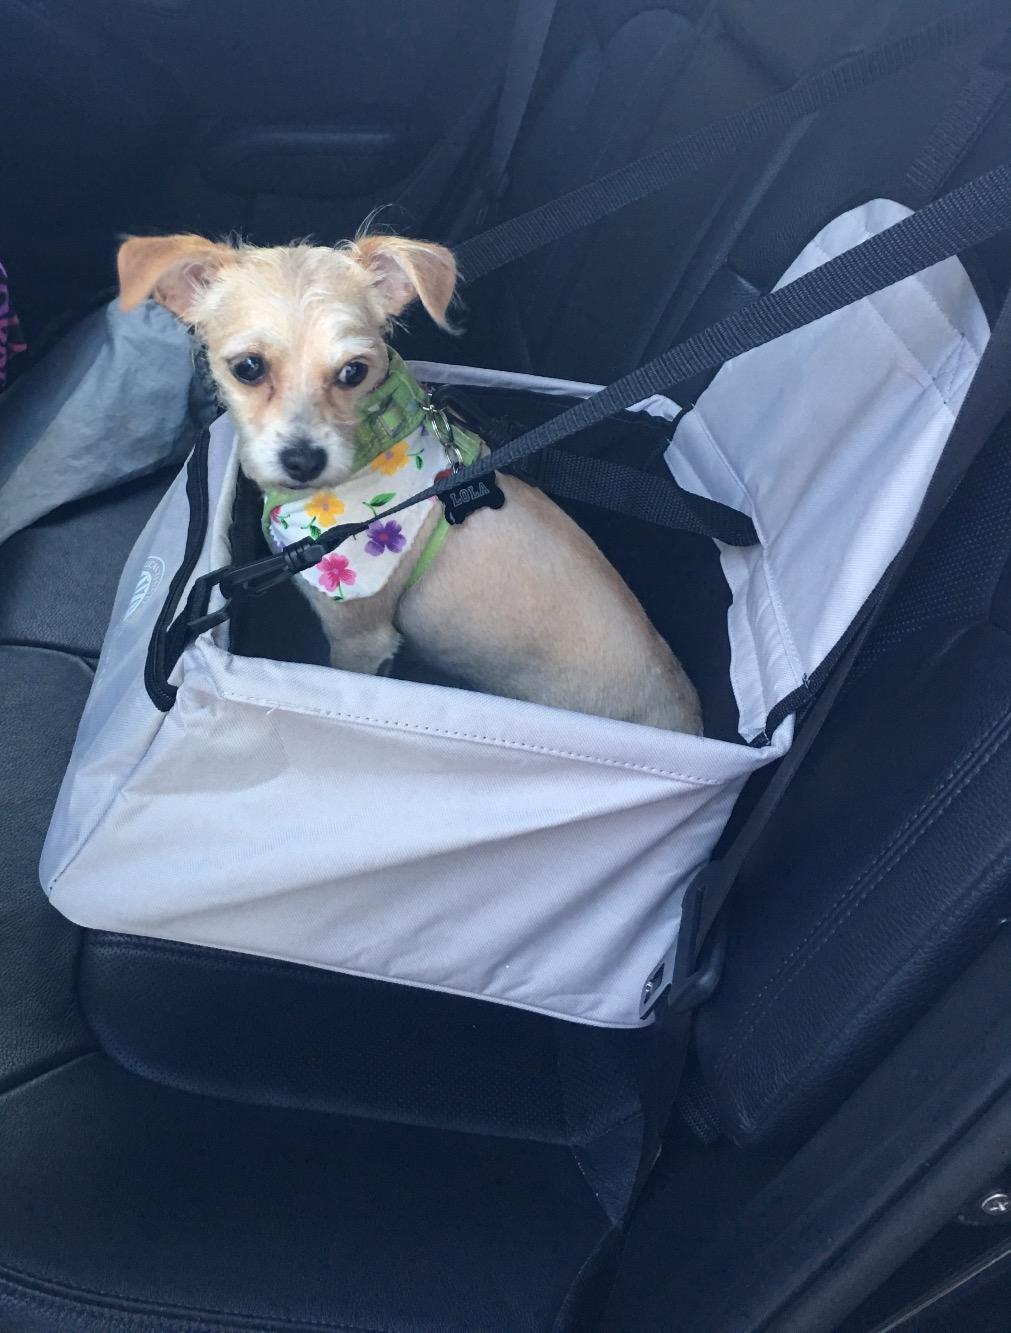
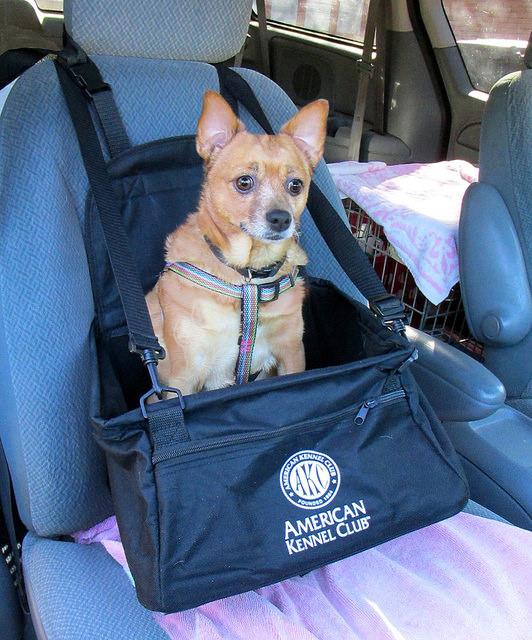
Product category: items_kennel
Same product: no